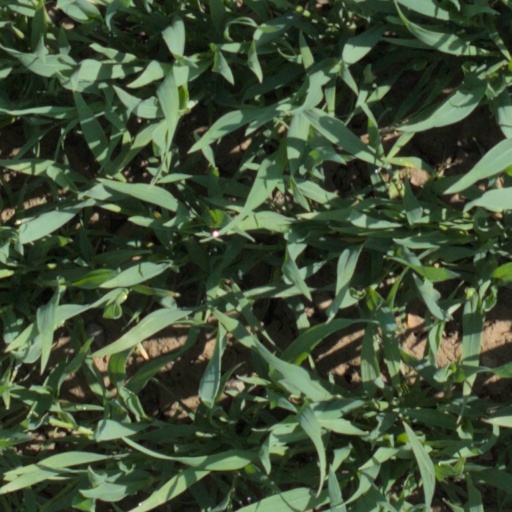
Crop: wheat